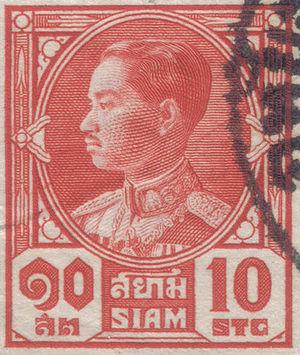
La dynastie Chakri est la dynastie actuellement régnante en Thaïlande.